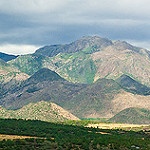
Scene: Outdoor